Winnifred Eaton (writer)

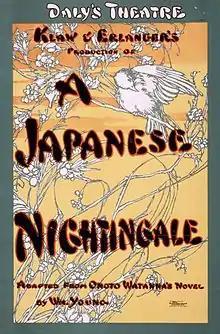
Poster for Klaw & Erlanger's production of "A Japanese Nightingale" in New York in 1903

In collaboration with her sister Sara Eaton Bosse, Eaton published the "Chinese-Japanese Cook Book" in 1914. The authors preface their history of Asian food and a representative selection of recipes with the reassurance that "When it is known how simple and clean are the ingredients used to make up these oriental dishes, the Westerner will cease to feel that natural repugnance which assails one when about to taste a strange dish of a new and strange land."